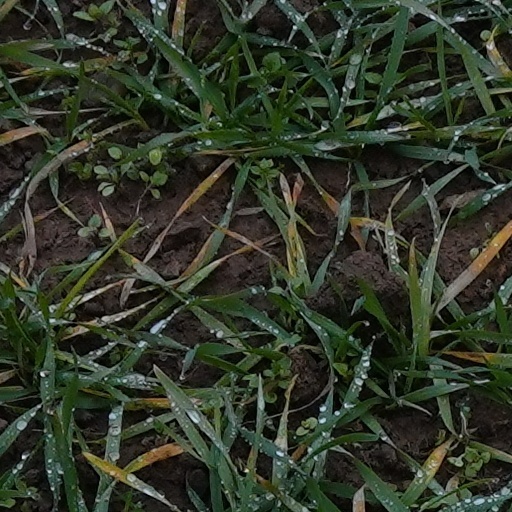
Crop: wheat